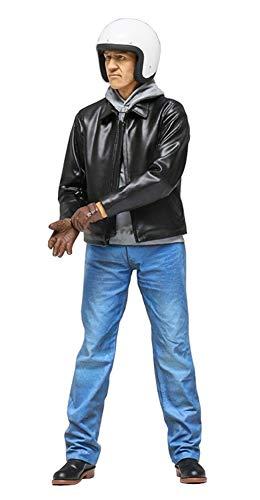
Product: Tamiya 14137 1/12 Street Motorcycle Rider Plastic Model Kit
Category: Toys & Games | Hobbies | Models & Model Kits | Model Kits | Motorcycle Kits
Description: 1/12 scale plastic model assembly kit.
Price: $18.70
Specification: ProductDimensions:11.4x7.5x1.8inches|ItemWeight:6.4ounces|ShippingWeight:6.4ounces|ASIN:B07XBJJ1KY|Itemmodelnumber:TAM14137|Manufacturerrecommendedage:16-16years